Bristol XLRQ

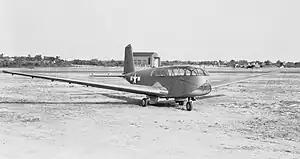
Bristol XLRQ-1 glider in 1943

The Bristol XLRQ-1 was a 12-seat amphibious glider of the Bristol Aeronautical Corporation, New Haven, Connecticut (USA), developed for the United States Marine Corps in 1942-43. Only two prototypes were built before the USMC scrapped the idea of glider use in 1943.